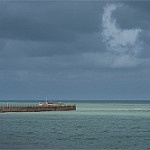
Label: sea